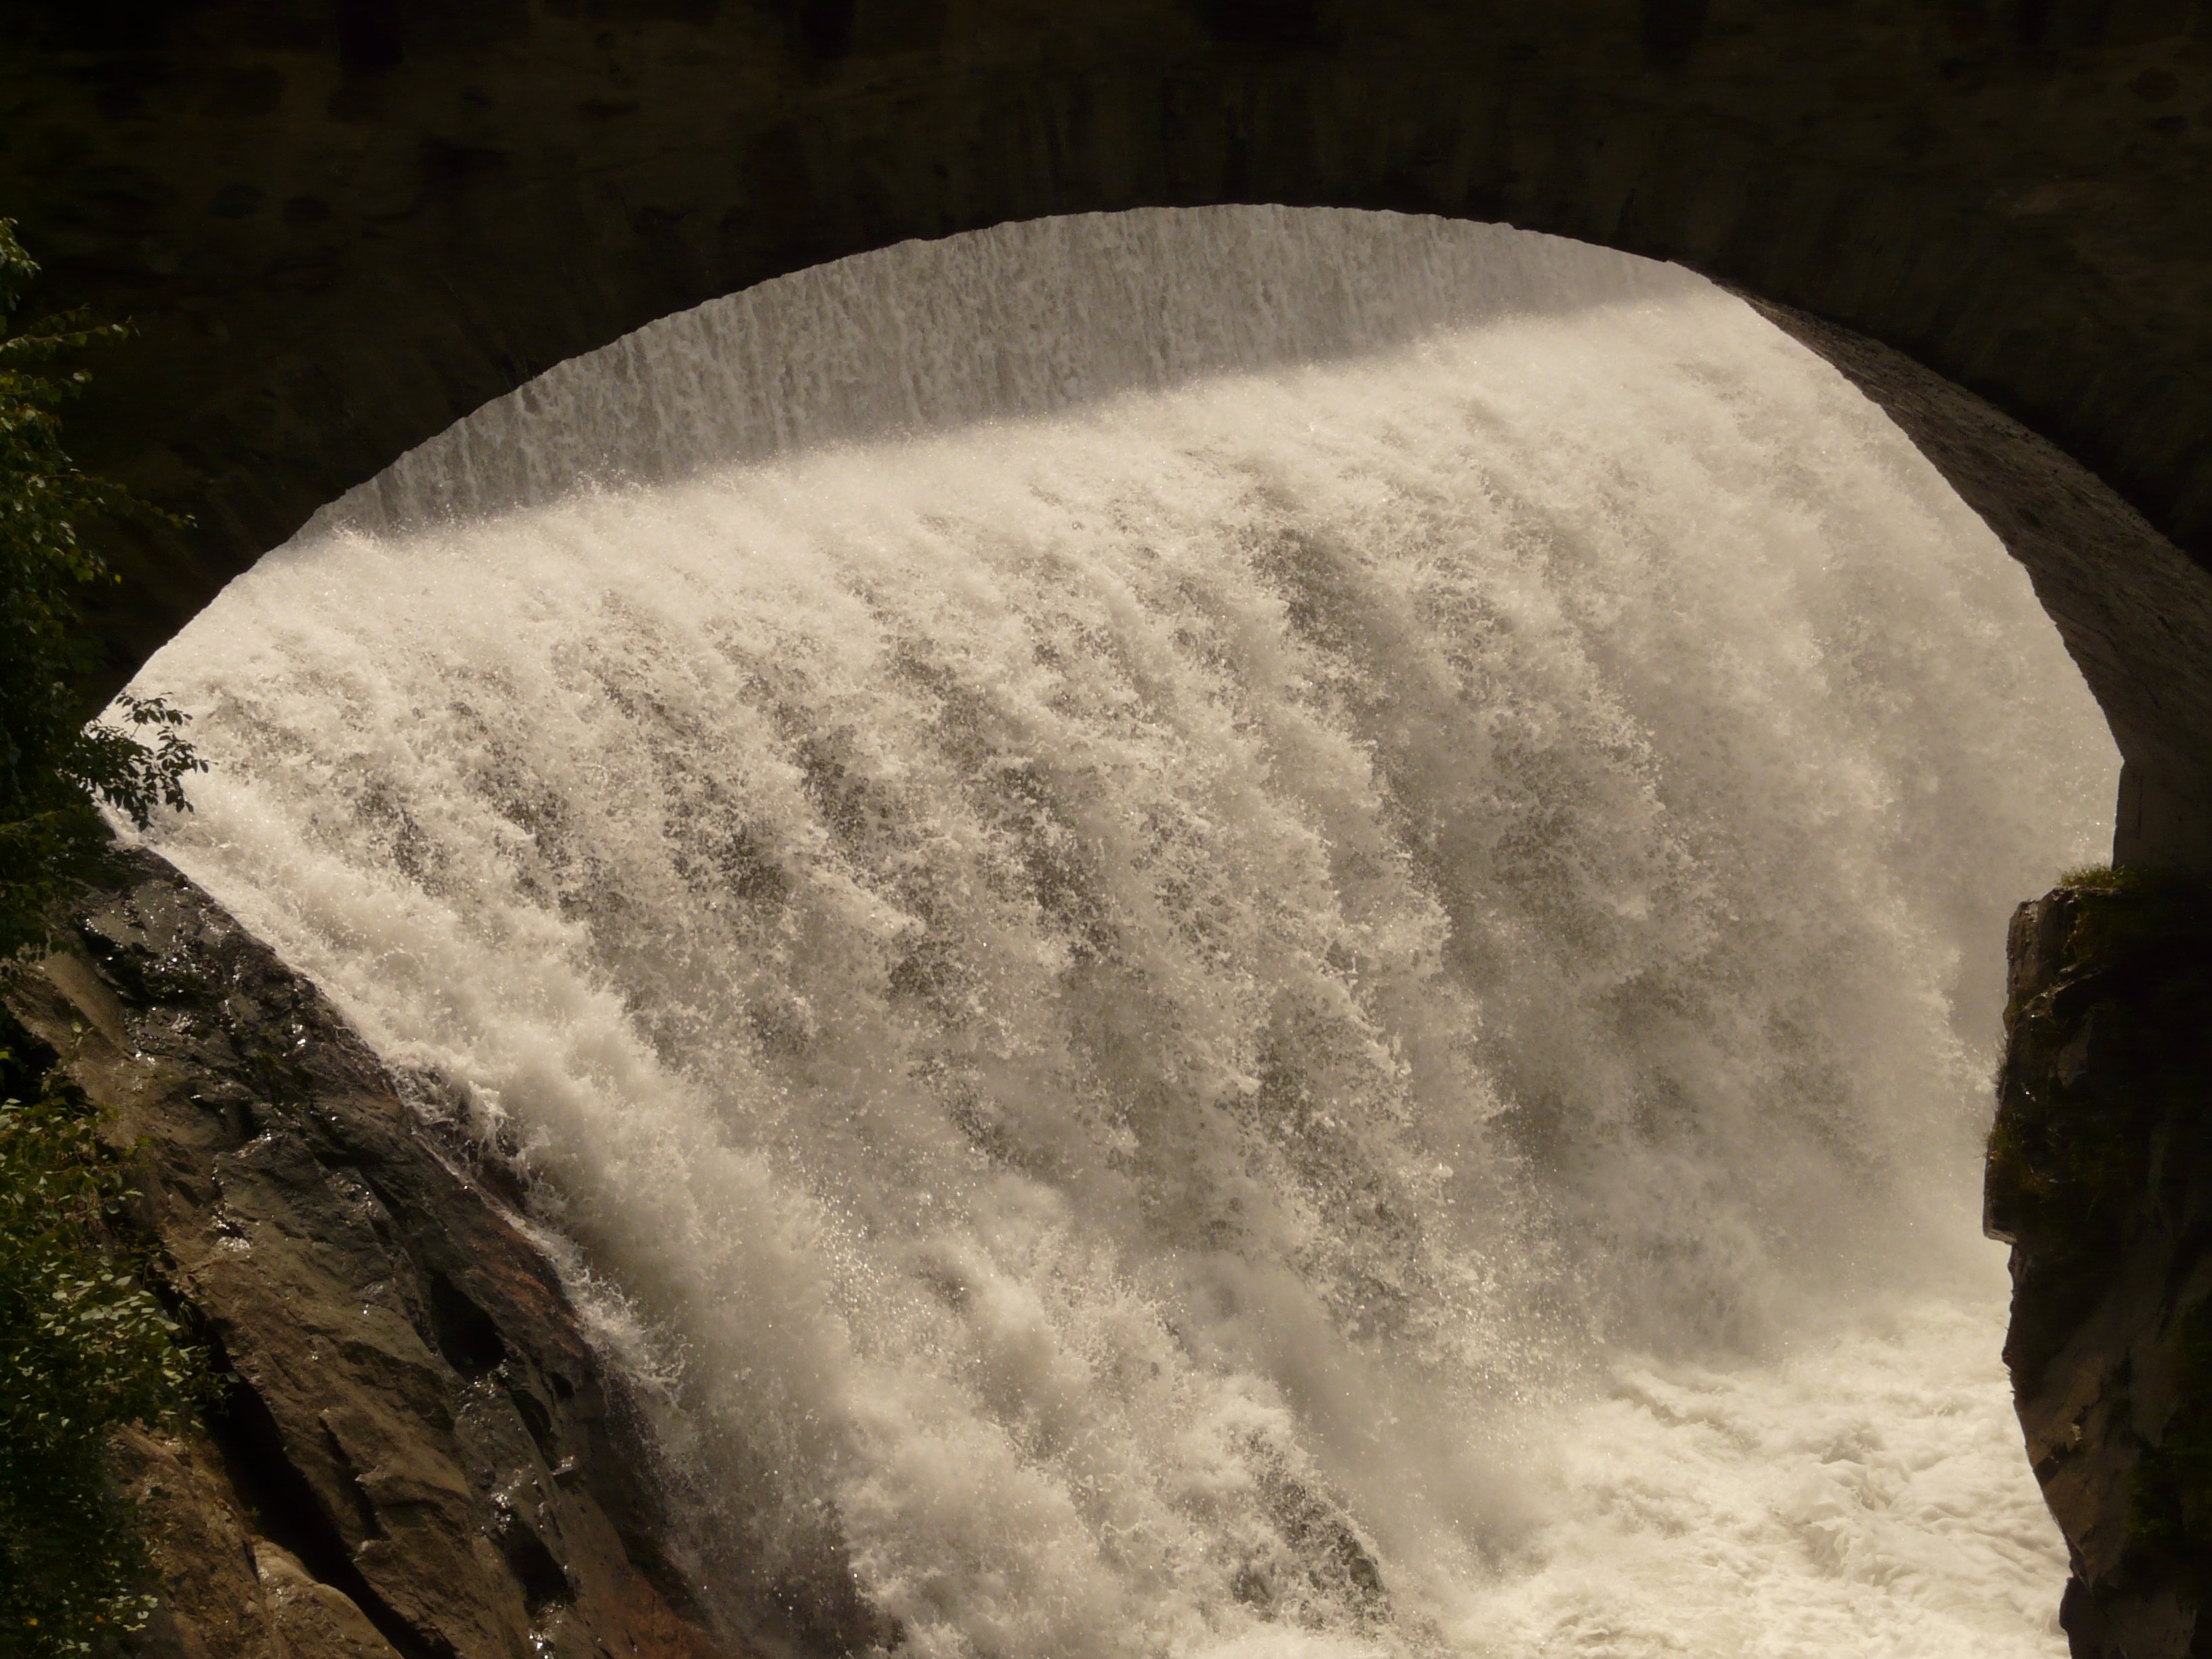
sea, water, nature, rock, waterfall, snow, winter, wave, river, ice, spray, weather, water feature, freezing, water masses, foaming